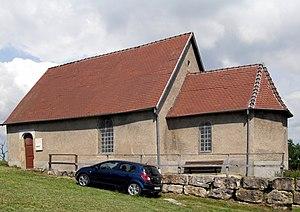
La chapelle Saint-Martin à Ballersdorf La chapelle actuelle serait le dernier vestige d'un village disparu: Mettersdorf voisin de Ballersdorf. Les deux villages ont étê décinés et détruits à plusieurs reprises durant la Guerre de Cents Ans